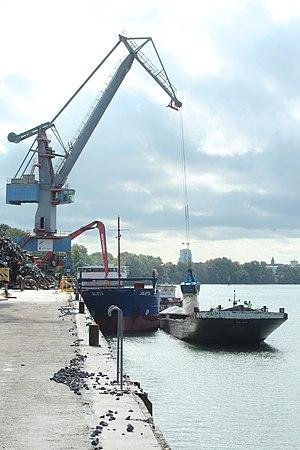
Un des quais de déchargement du port fluvial d'Arles.
L'actuel port fluvial d'Arles est un port situé sur la rive gauche du Rhône, au nord de la commune d'Arles, dans les Bouches-du-Rhône. C'est le port fluvial le plus au sud de l'axe Rhône-Saône. Sa position géographique et stratégique lui permet d’accueillir des bateaux fluvio-martimes, ce qui en fait un port quadrimodal, accessible à tout mode de transport.